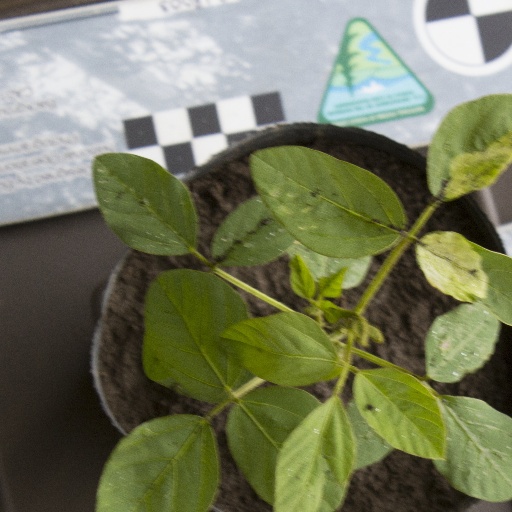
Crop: soybean